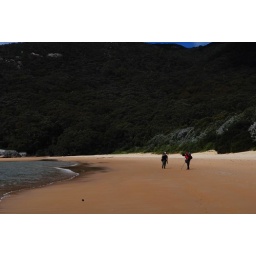
Molley, Hock Yoong writing in the sand - Sealers Cove beach